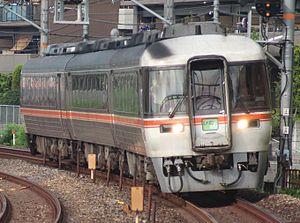
La ligne principale Tōkaidō est une ligne ferroviaire importante des Japan Railways, au Japon. Elle relie Tokyo à Kobe sur une distance de 590 km. La ligne doit son nom au Tōkaidō, l'axe de circulation historique entre Tokyo, Kyoto, Osaka et Kobe.